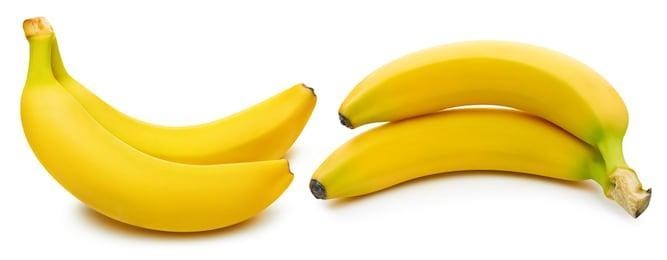
Label: banana